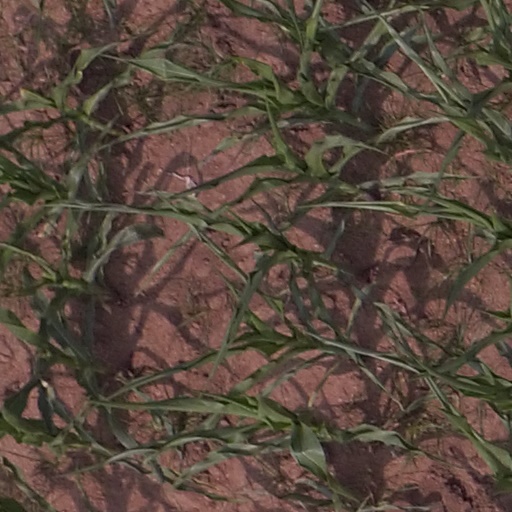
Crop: maize; corn